Chakalaka
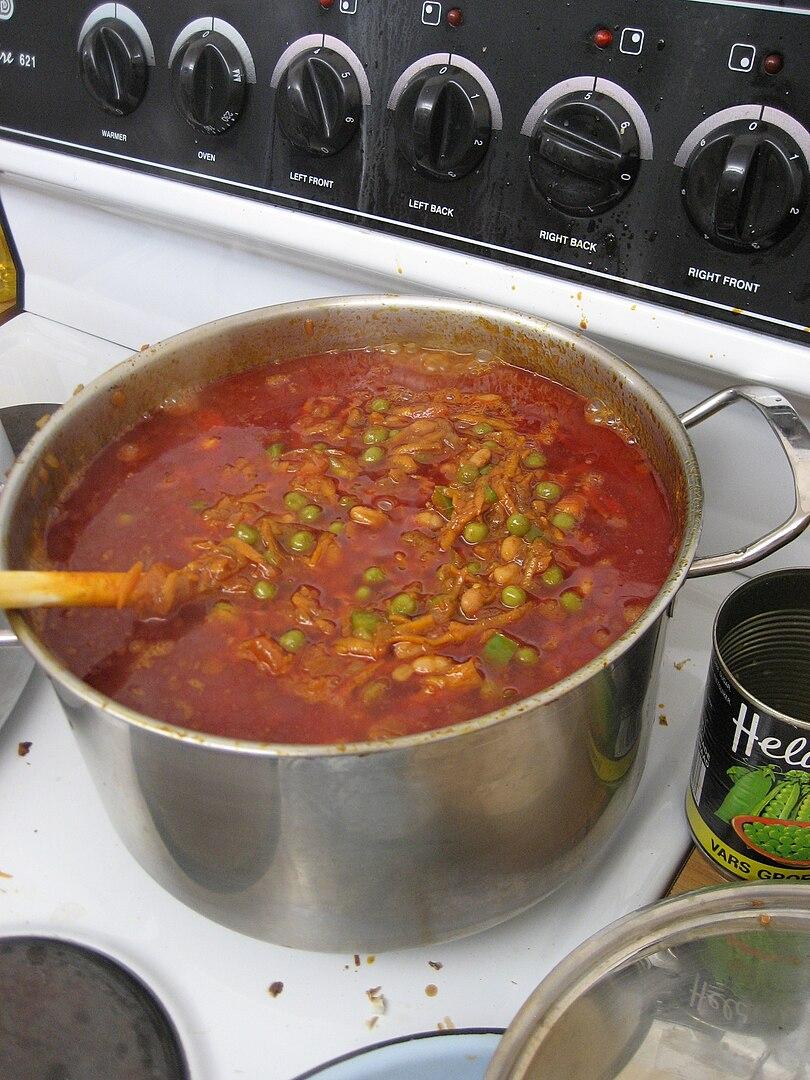
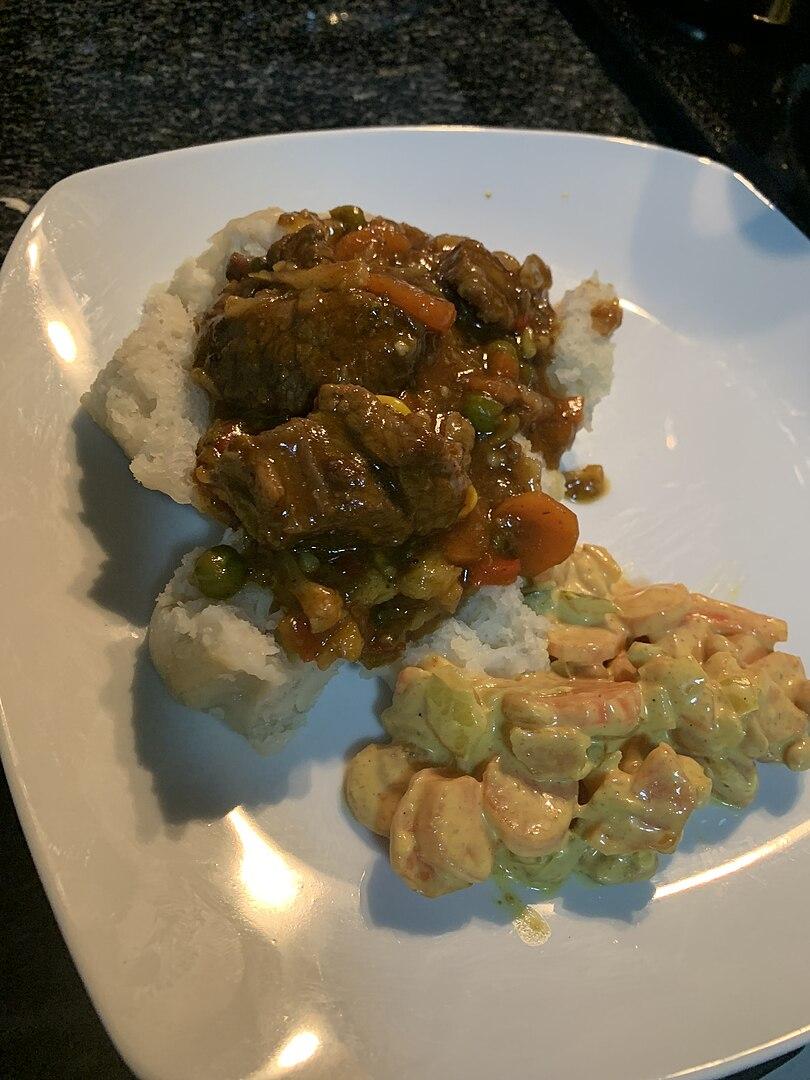
Also known as:
af - Afrikaans: Chakalaka
ar - Arabic: جكلاكة
cs - Czech: Chakalaka
de - German: Chakalaka
es - Spanish: Chakalaka
fr - French: Chakalaka
ig - Igbo: Chakalaka
ja - Japanese: チャカラカ
ru - Russian: Шакалака
uk - Ukrainian: Шакалака
vi - Vietnamese: Chakalaka
Category: vegetable (vegetable stew)
Cuisine: South African
Associated cuisines: South African
Area: South Africa
Countries: South Africa
Region: Southern Africa, , , ,
This dish is usually spicy, that is traditionally served with bread, pap, samp, stews, or curries.